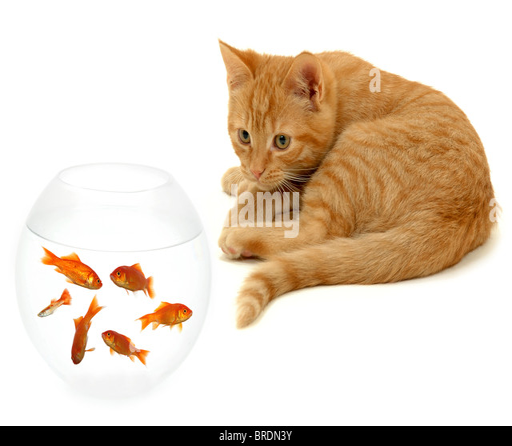
kitten is watching fish in a fish bowl